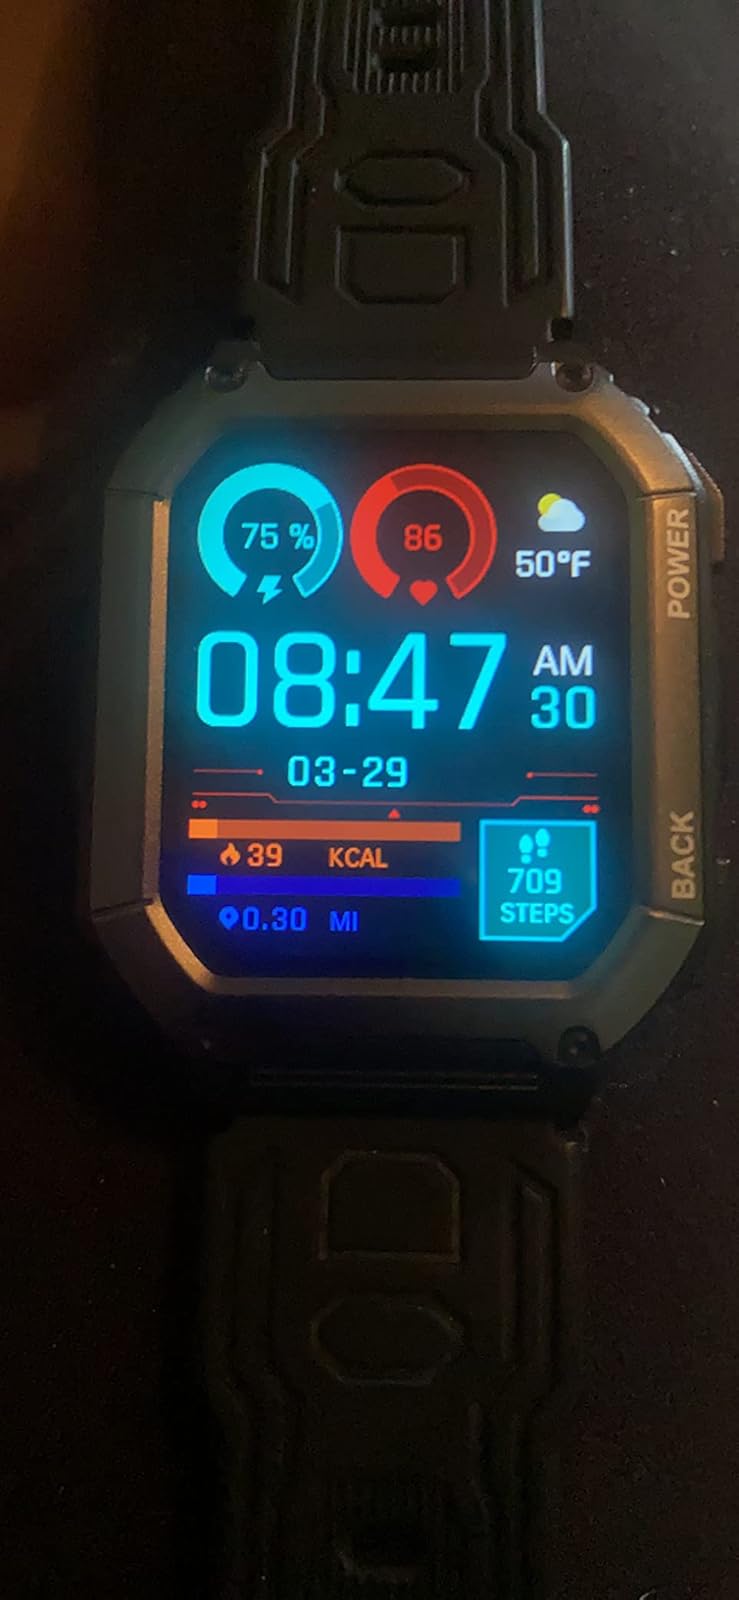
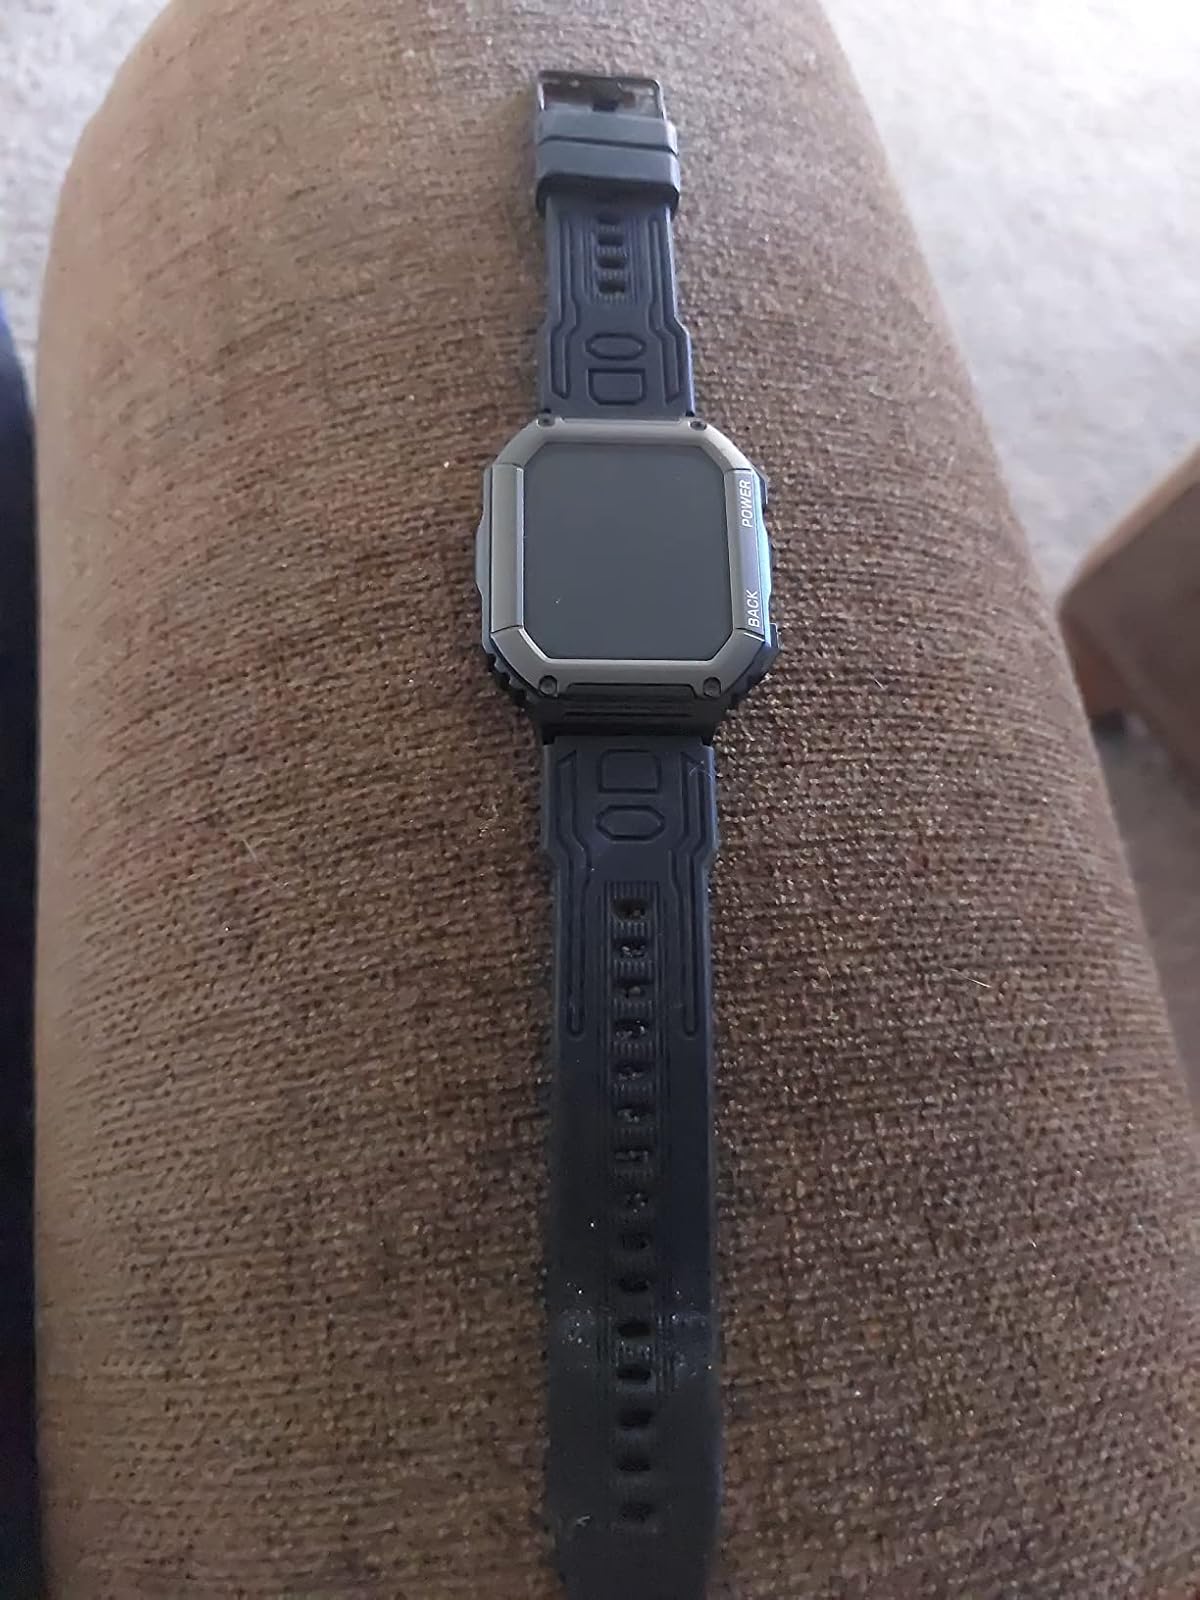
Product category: smartwatch
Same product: yes